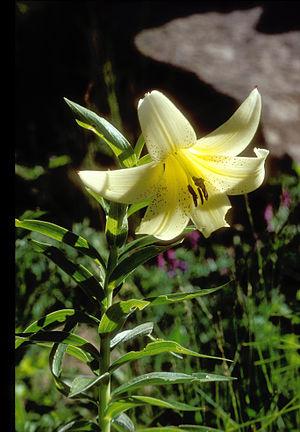
Les lys ou lis sont des plantes herbacées de la famille des Liliaceæ appartenant au genre Lilium.